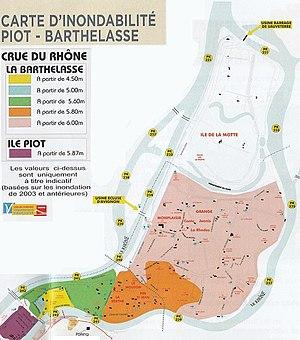
Plan des zones inondables par niveau de crue de la Barthelasse et de l'ïle Piot d'après les observation fournis par le SDIS et communiqués aux administrés par la mairie d'Avignon en 2016
L'île de la Barthelasse est une île fluviale avec une superficie de 9,8 km².